Miriam Soljak

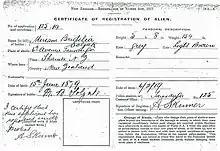
Certificate of Registration of Alien for Soljak, 1919

New Zealand's first nationality law, the Aliens Act of 1866, specified that foreign women who married New Zealanders automatically acquired the nationality of the husband. It applied only to the wives of British subjects. Because of the way British nationality laws were drafted, persons became subjects or were naturalised as British based upon local definitions for each jurisdiction. There was not an overriding imperial definition for who was a British subject. This meant that someone could be a British subject in one part of the empire, but not considered British in another part of the dominions of Britain. In 1914, this was rectified when the British Nationality and Status of Aliens Act provided that the nationality of a British subject would be the same for each place within the realm. New Zealand introduced a measure to adopt the common code of British nationality in 1914, but passage was postponed by the outbreak of the war.